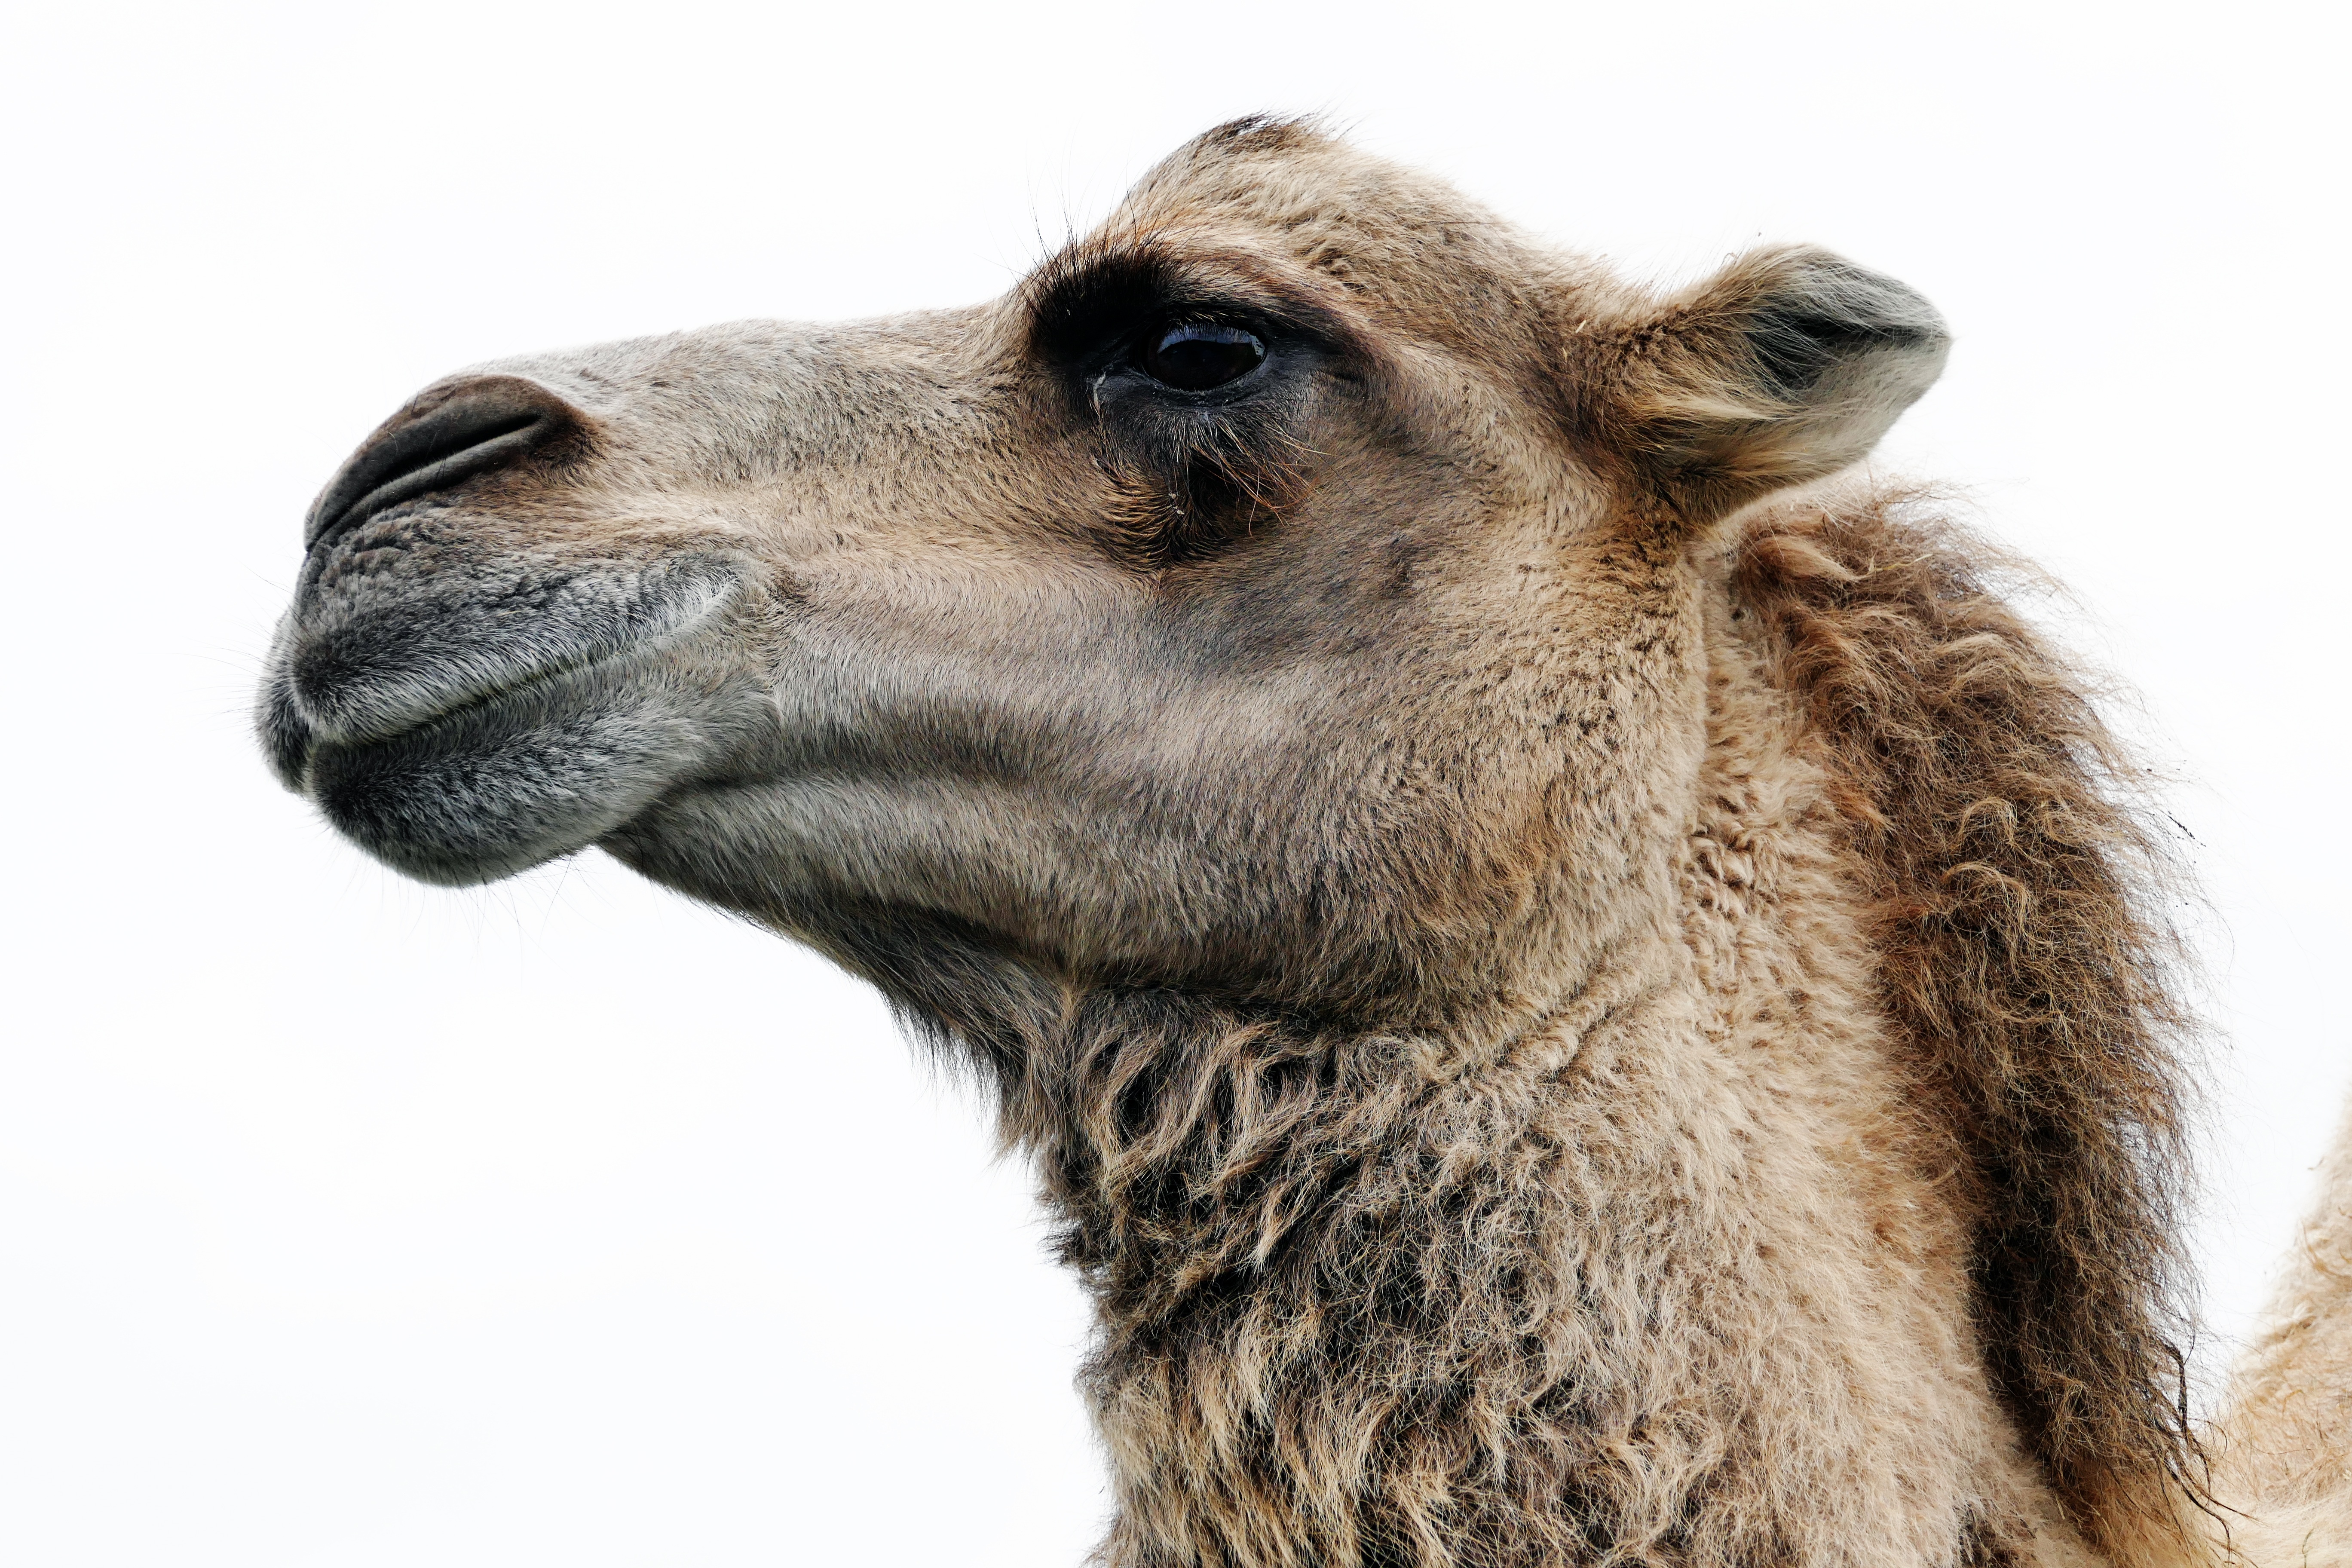
hair, animal, wildlife, wild, zoo, fur, camel, mammal, fauna, dromedary, close up, llama, head, vertebrate, camel like mammal, arabian camel